Josh Gad

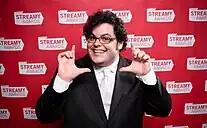

After "Back to You", Gad appeared as a correspondent on "The Daily Show" on May 5, 2009, and became a regular correspondent on June 2, 2009. His signature segments include "The War on Christmas", in which he played an oversexed Benjamin Franklin, and "Chubby Chasers", in which he reported on Michelle Obama's efforts to curb childhood obesity. Gad made his final appearance as a correspondent on June 27, 2011. Also in 2009, Gad starred in the short-form Crackle horror comedy series "Woke Up Dead".